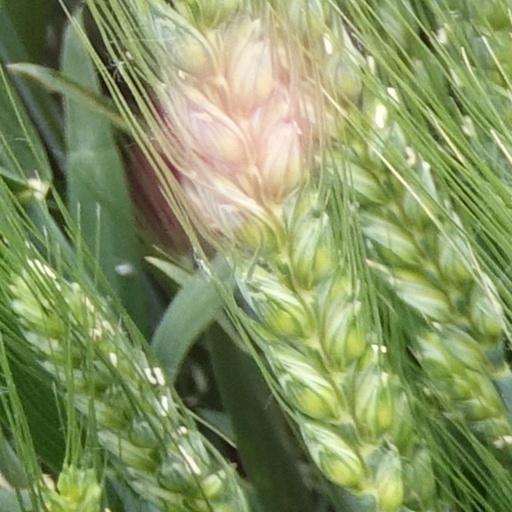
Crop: wheat